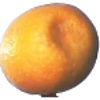
Label: kumquats